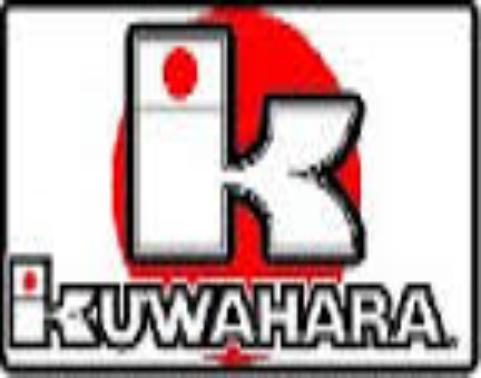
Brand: Kuwahara
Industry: Transportation